Semicassis bisulcata

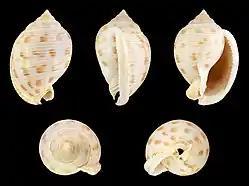
"Semicassis bisulcata" var. "japonica"

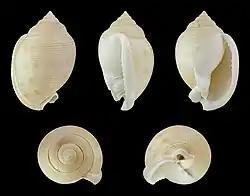
"Semicassis bisulcata" var. "persimilis"

The size of an adult shell varies between 25 mm and 85 mm. They are carnivorous and mainly feed on other smaller marine gastropods like "Umbonium vestiarium".